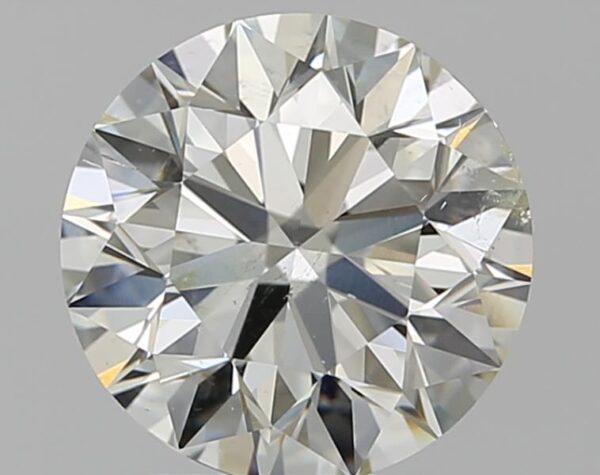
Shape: round
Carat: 2
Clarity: SI2
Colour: J
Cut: EX
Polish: EX
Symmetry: EX
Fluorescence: N
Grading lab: GIA
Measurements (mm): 7.95 x 8.01 x 5.03